Ukok Plateau

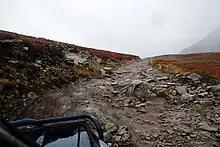
Mountain pass Teplyi kluch, August 2012

The Ukok plateau is linked to the outside world by heavy-going dirt roads through the Ukok (Russia-Kazakhstan border), Ulan-Daba (Russia-Mongolia border), Teplyi kluch and Kalgutinsky passes. The Teplyi kluch pass is at an altitude of . One may get to these passes from Kosh-Agach village, which is easily reachable owing to a relatively improved M52 highway (the so-called Chuysky tract).